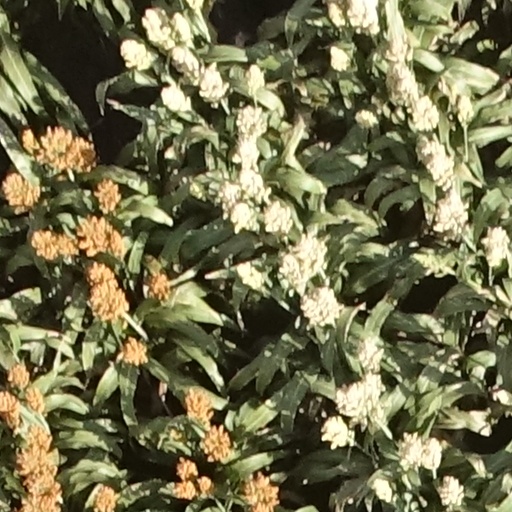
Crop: sorghum